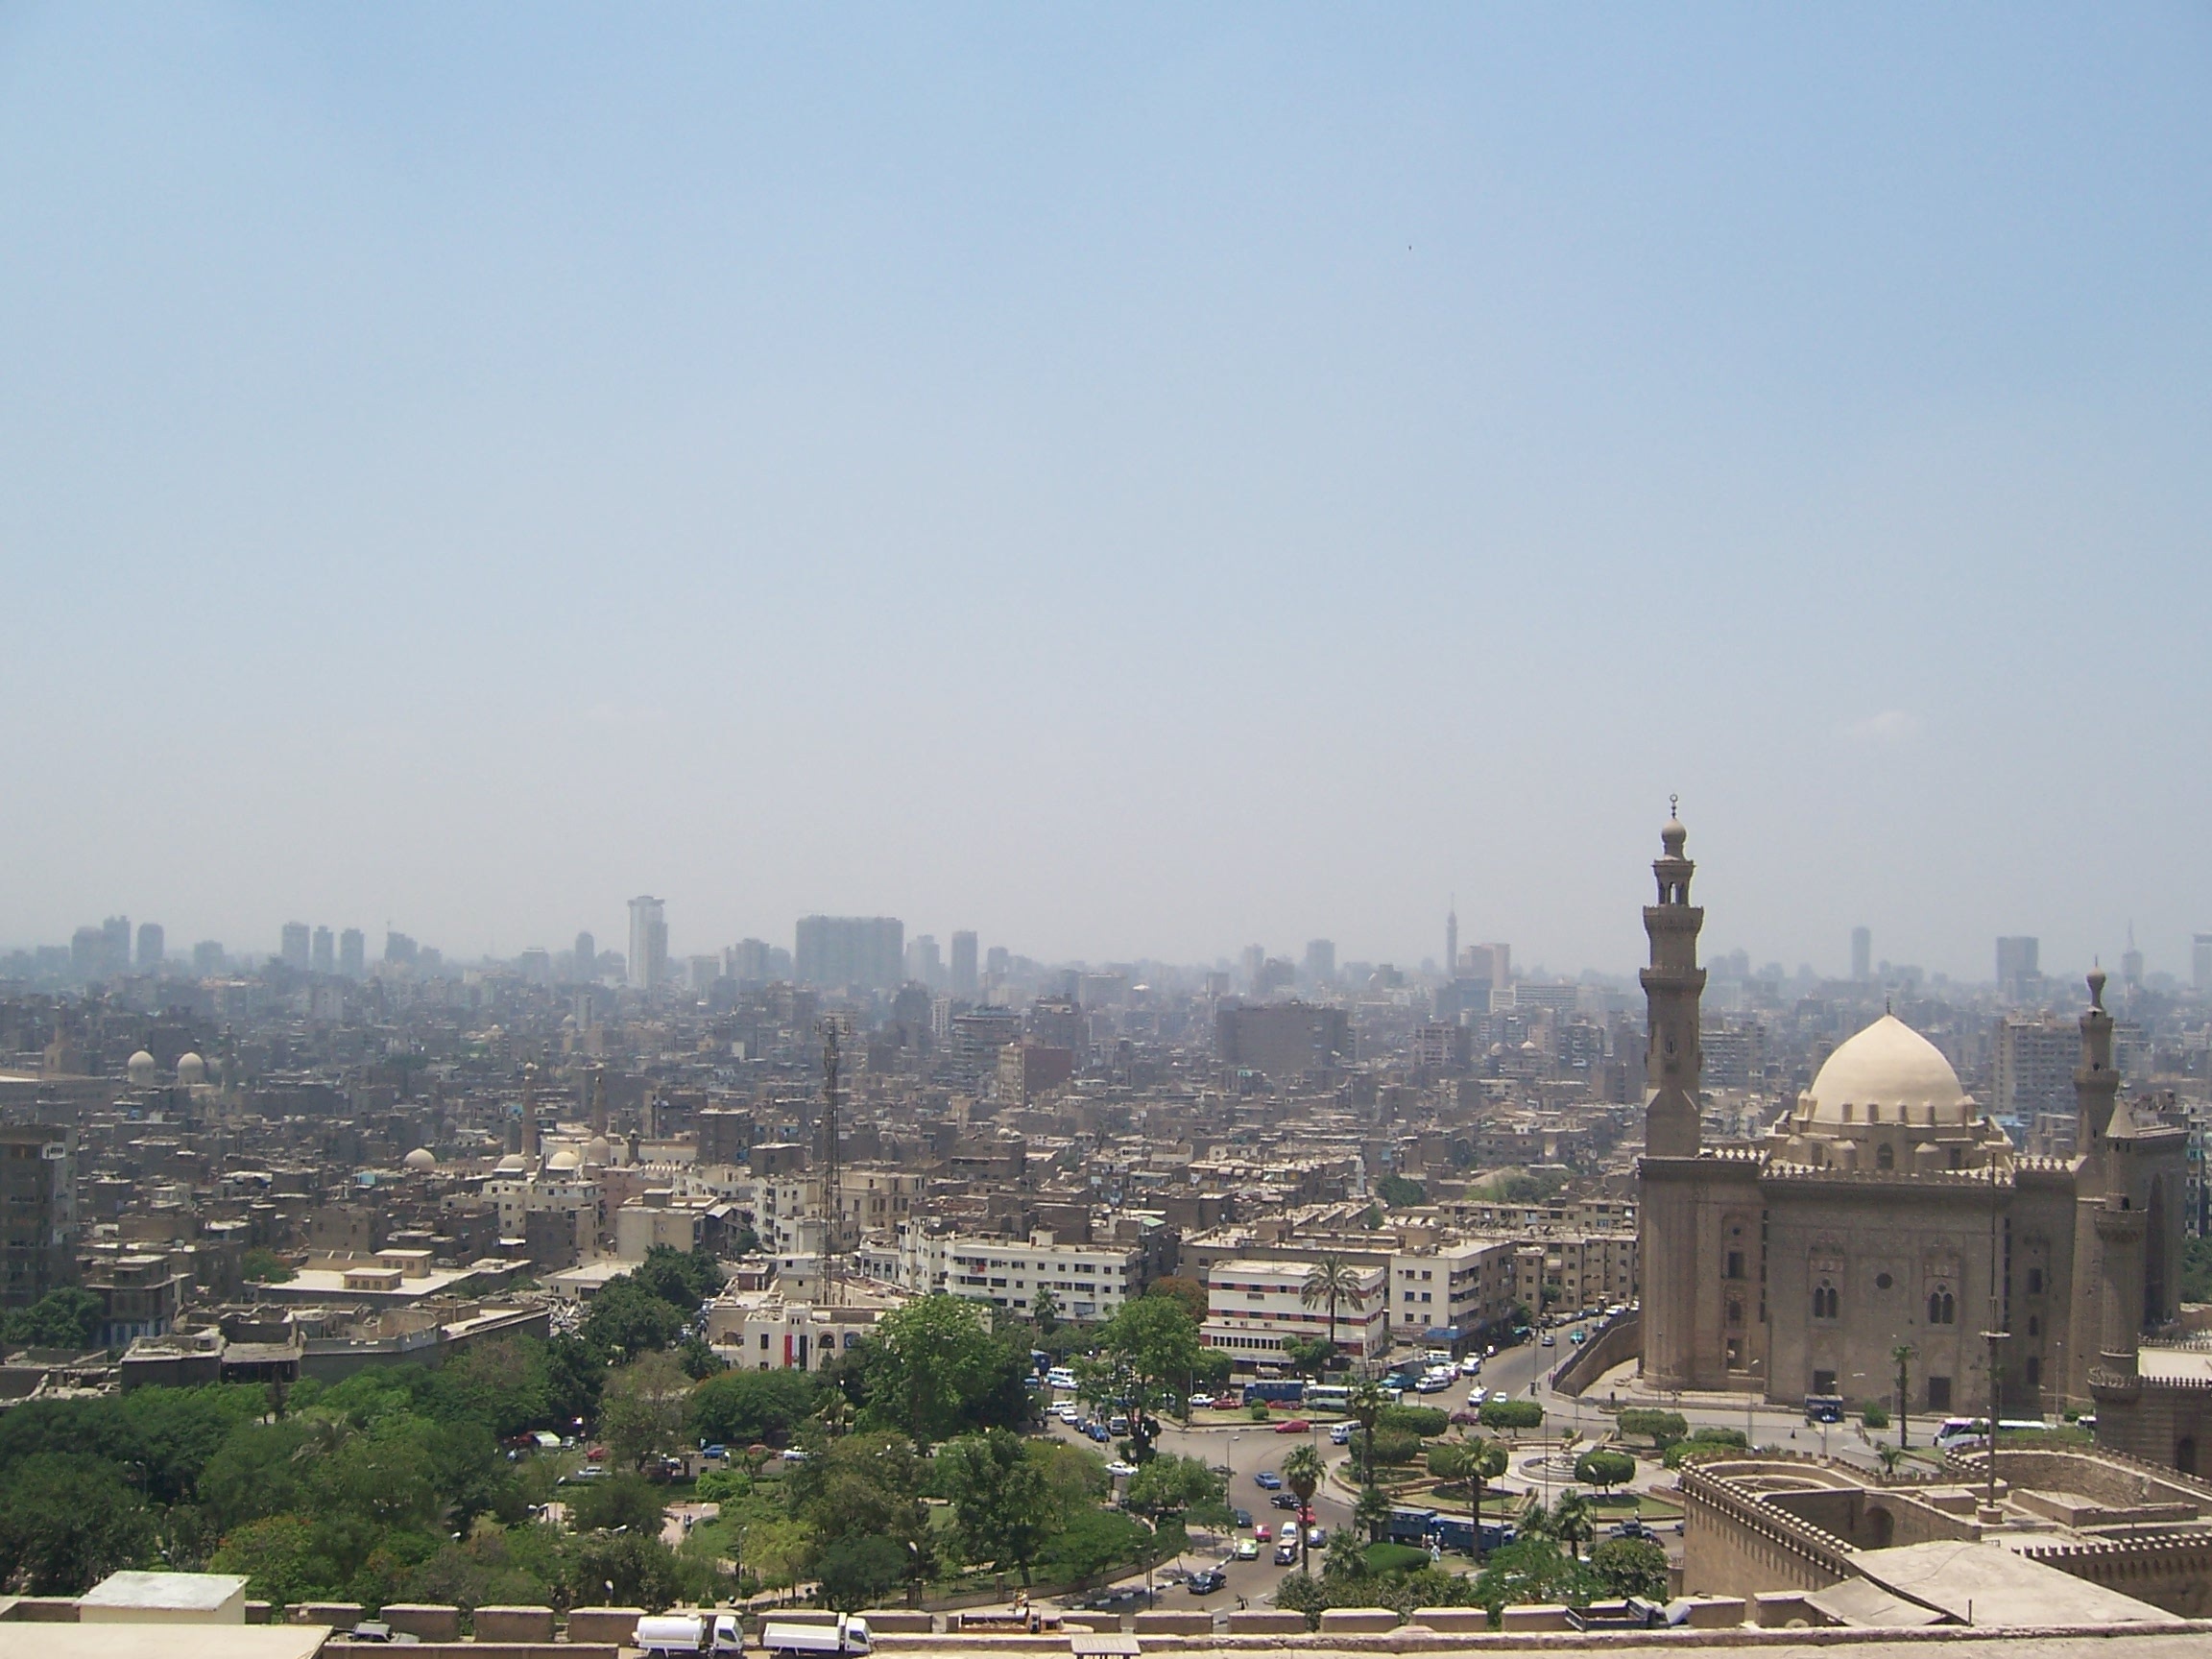
skyline, town, city, cityscape, panorama, downtown, landmark, place of worship, city view, egypt, cairo, aerial photography, human settlement